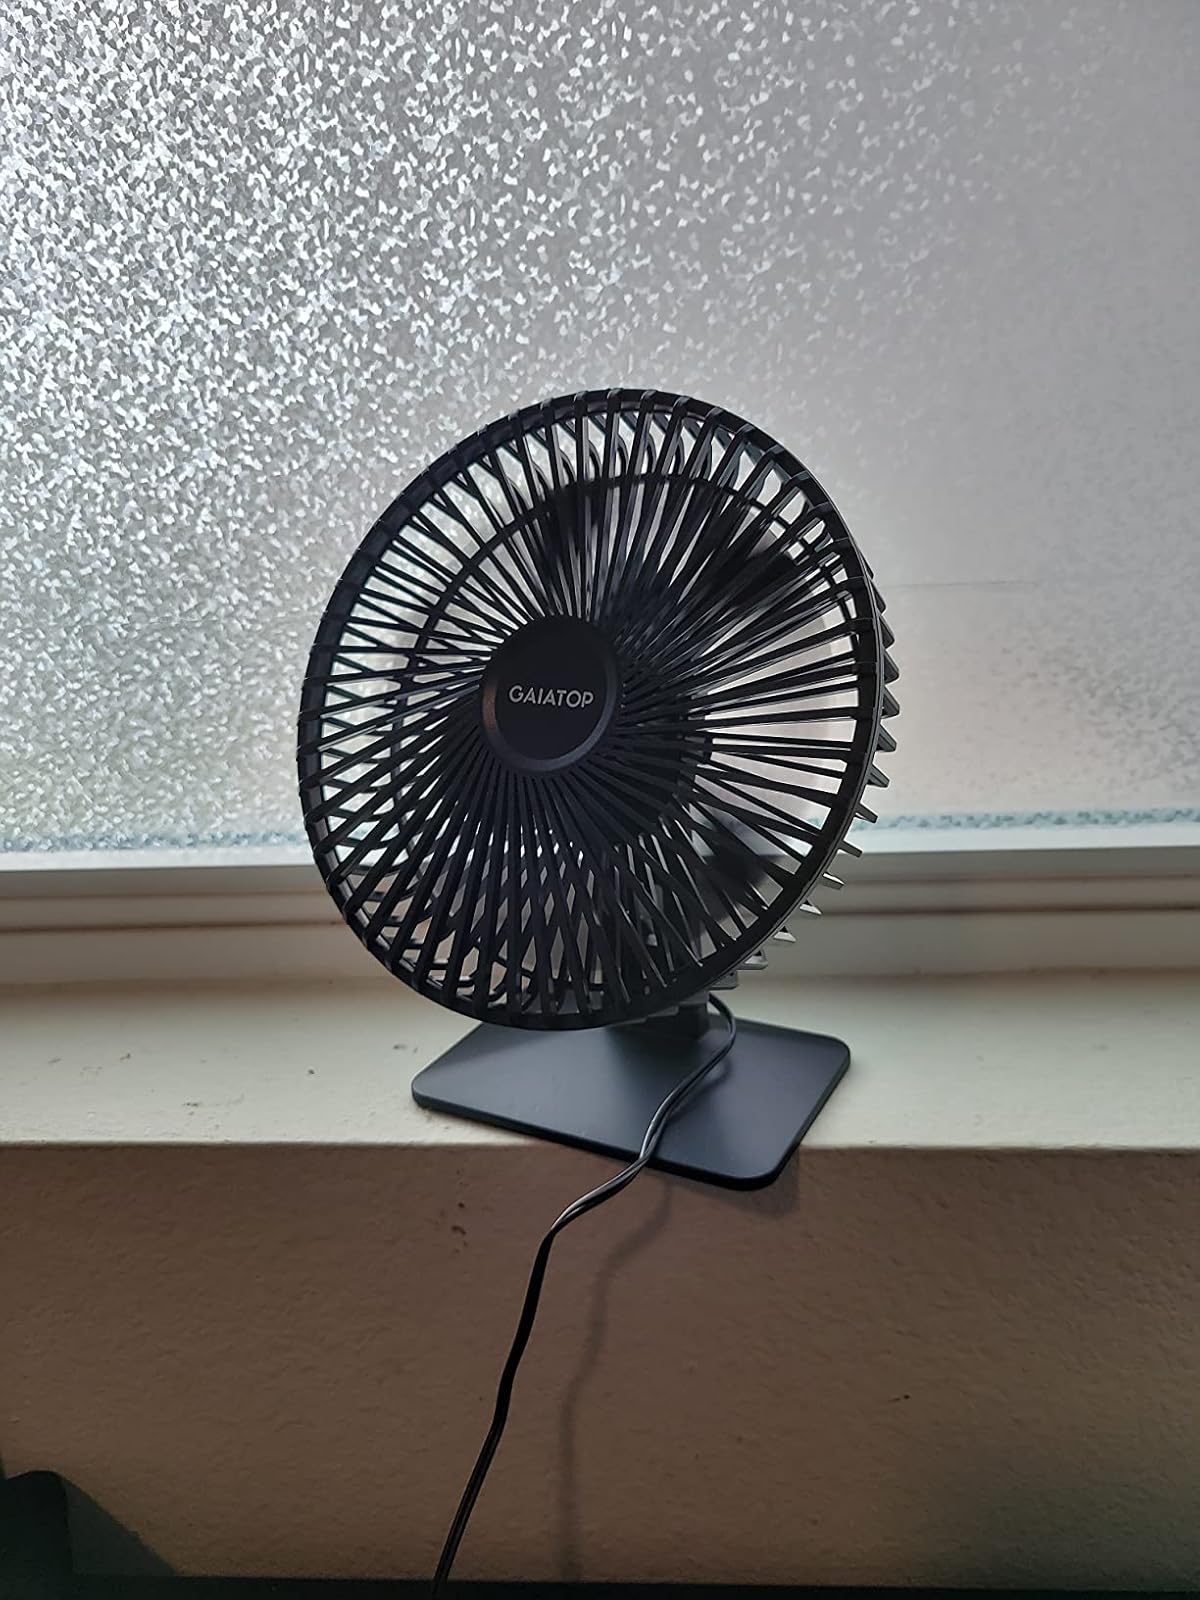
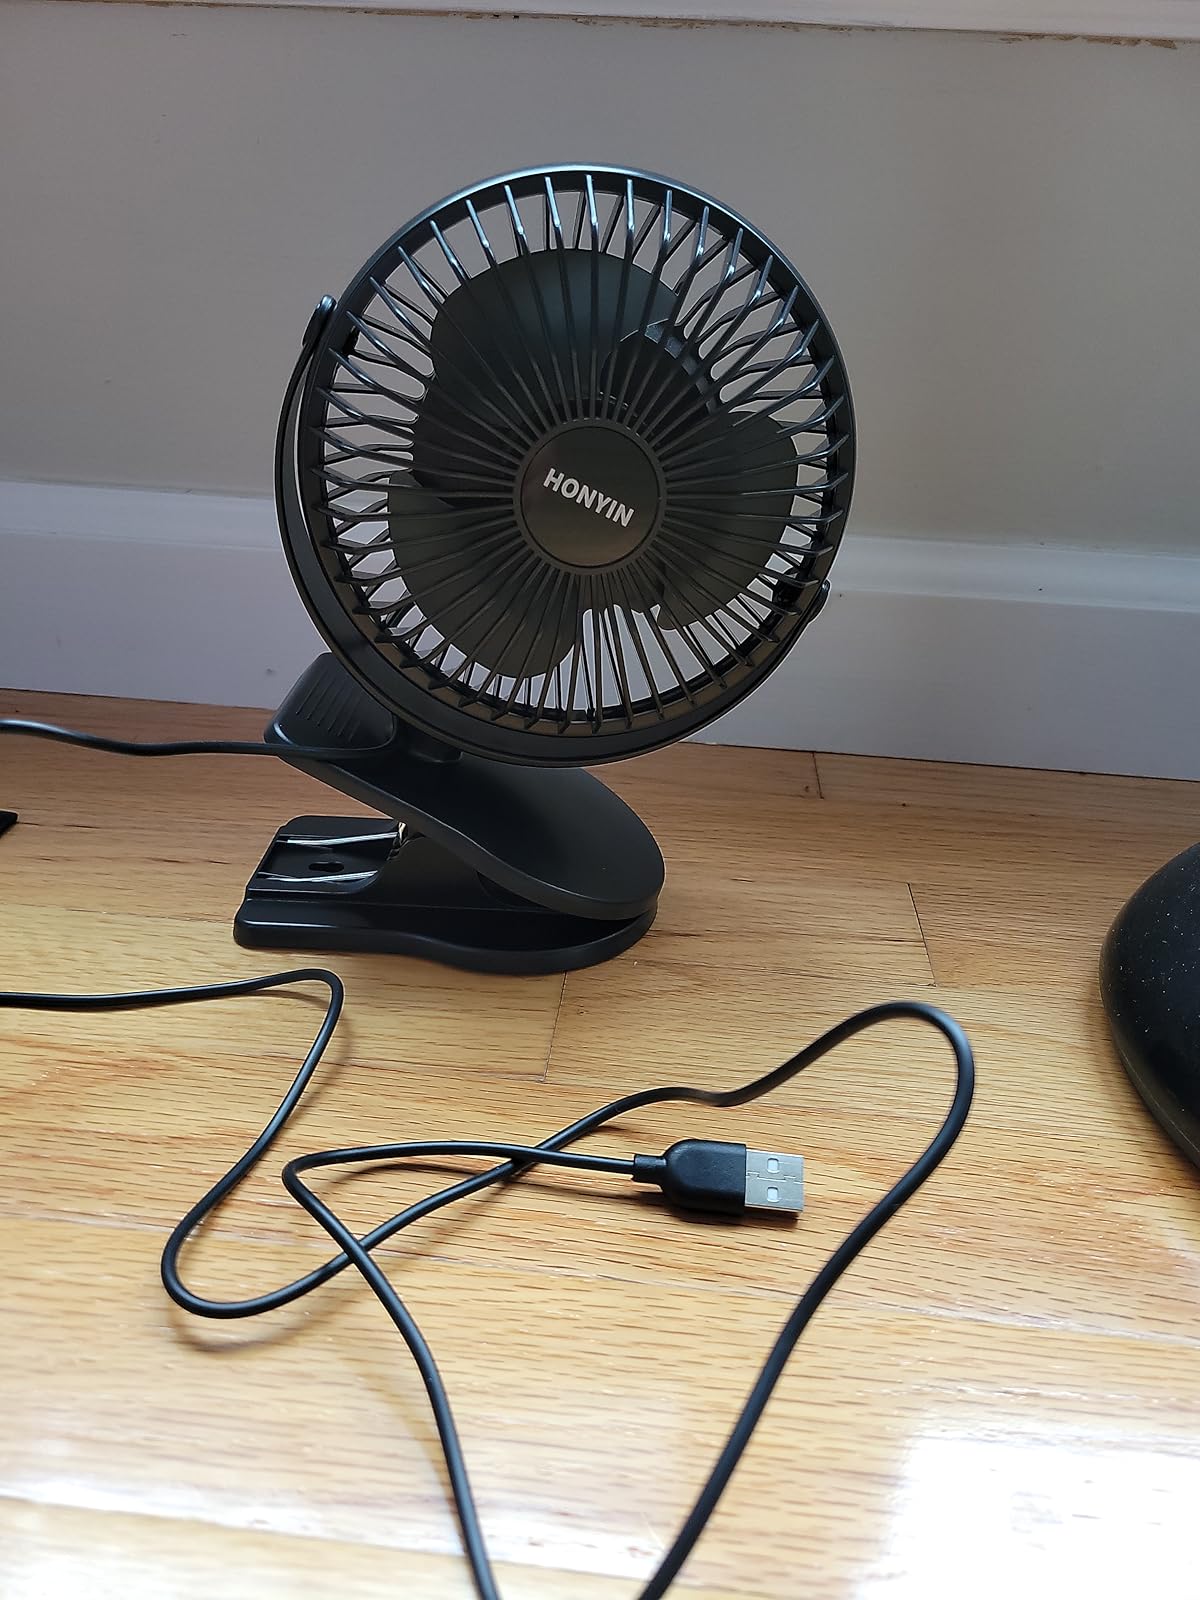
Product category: fan
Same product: no